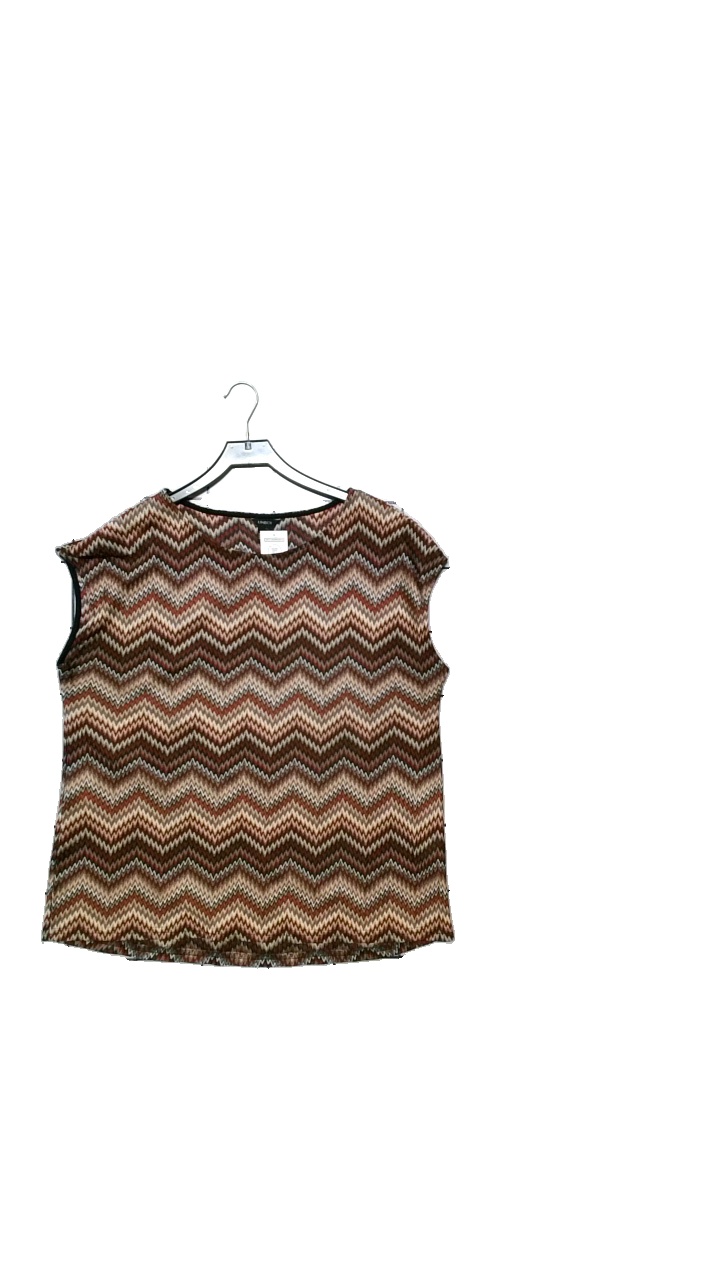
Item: Top (Ladies)
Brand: Lindex
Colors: Multicolor
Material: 100% polyester
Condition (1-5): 5
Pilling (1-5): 5
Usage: Reuse
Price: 50-100